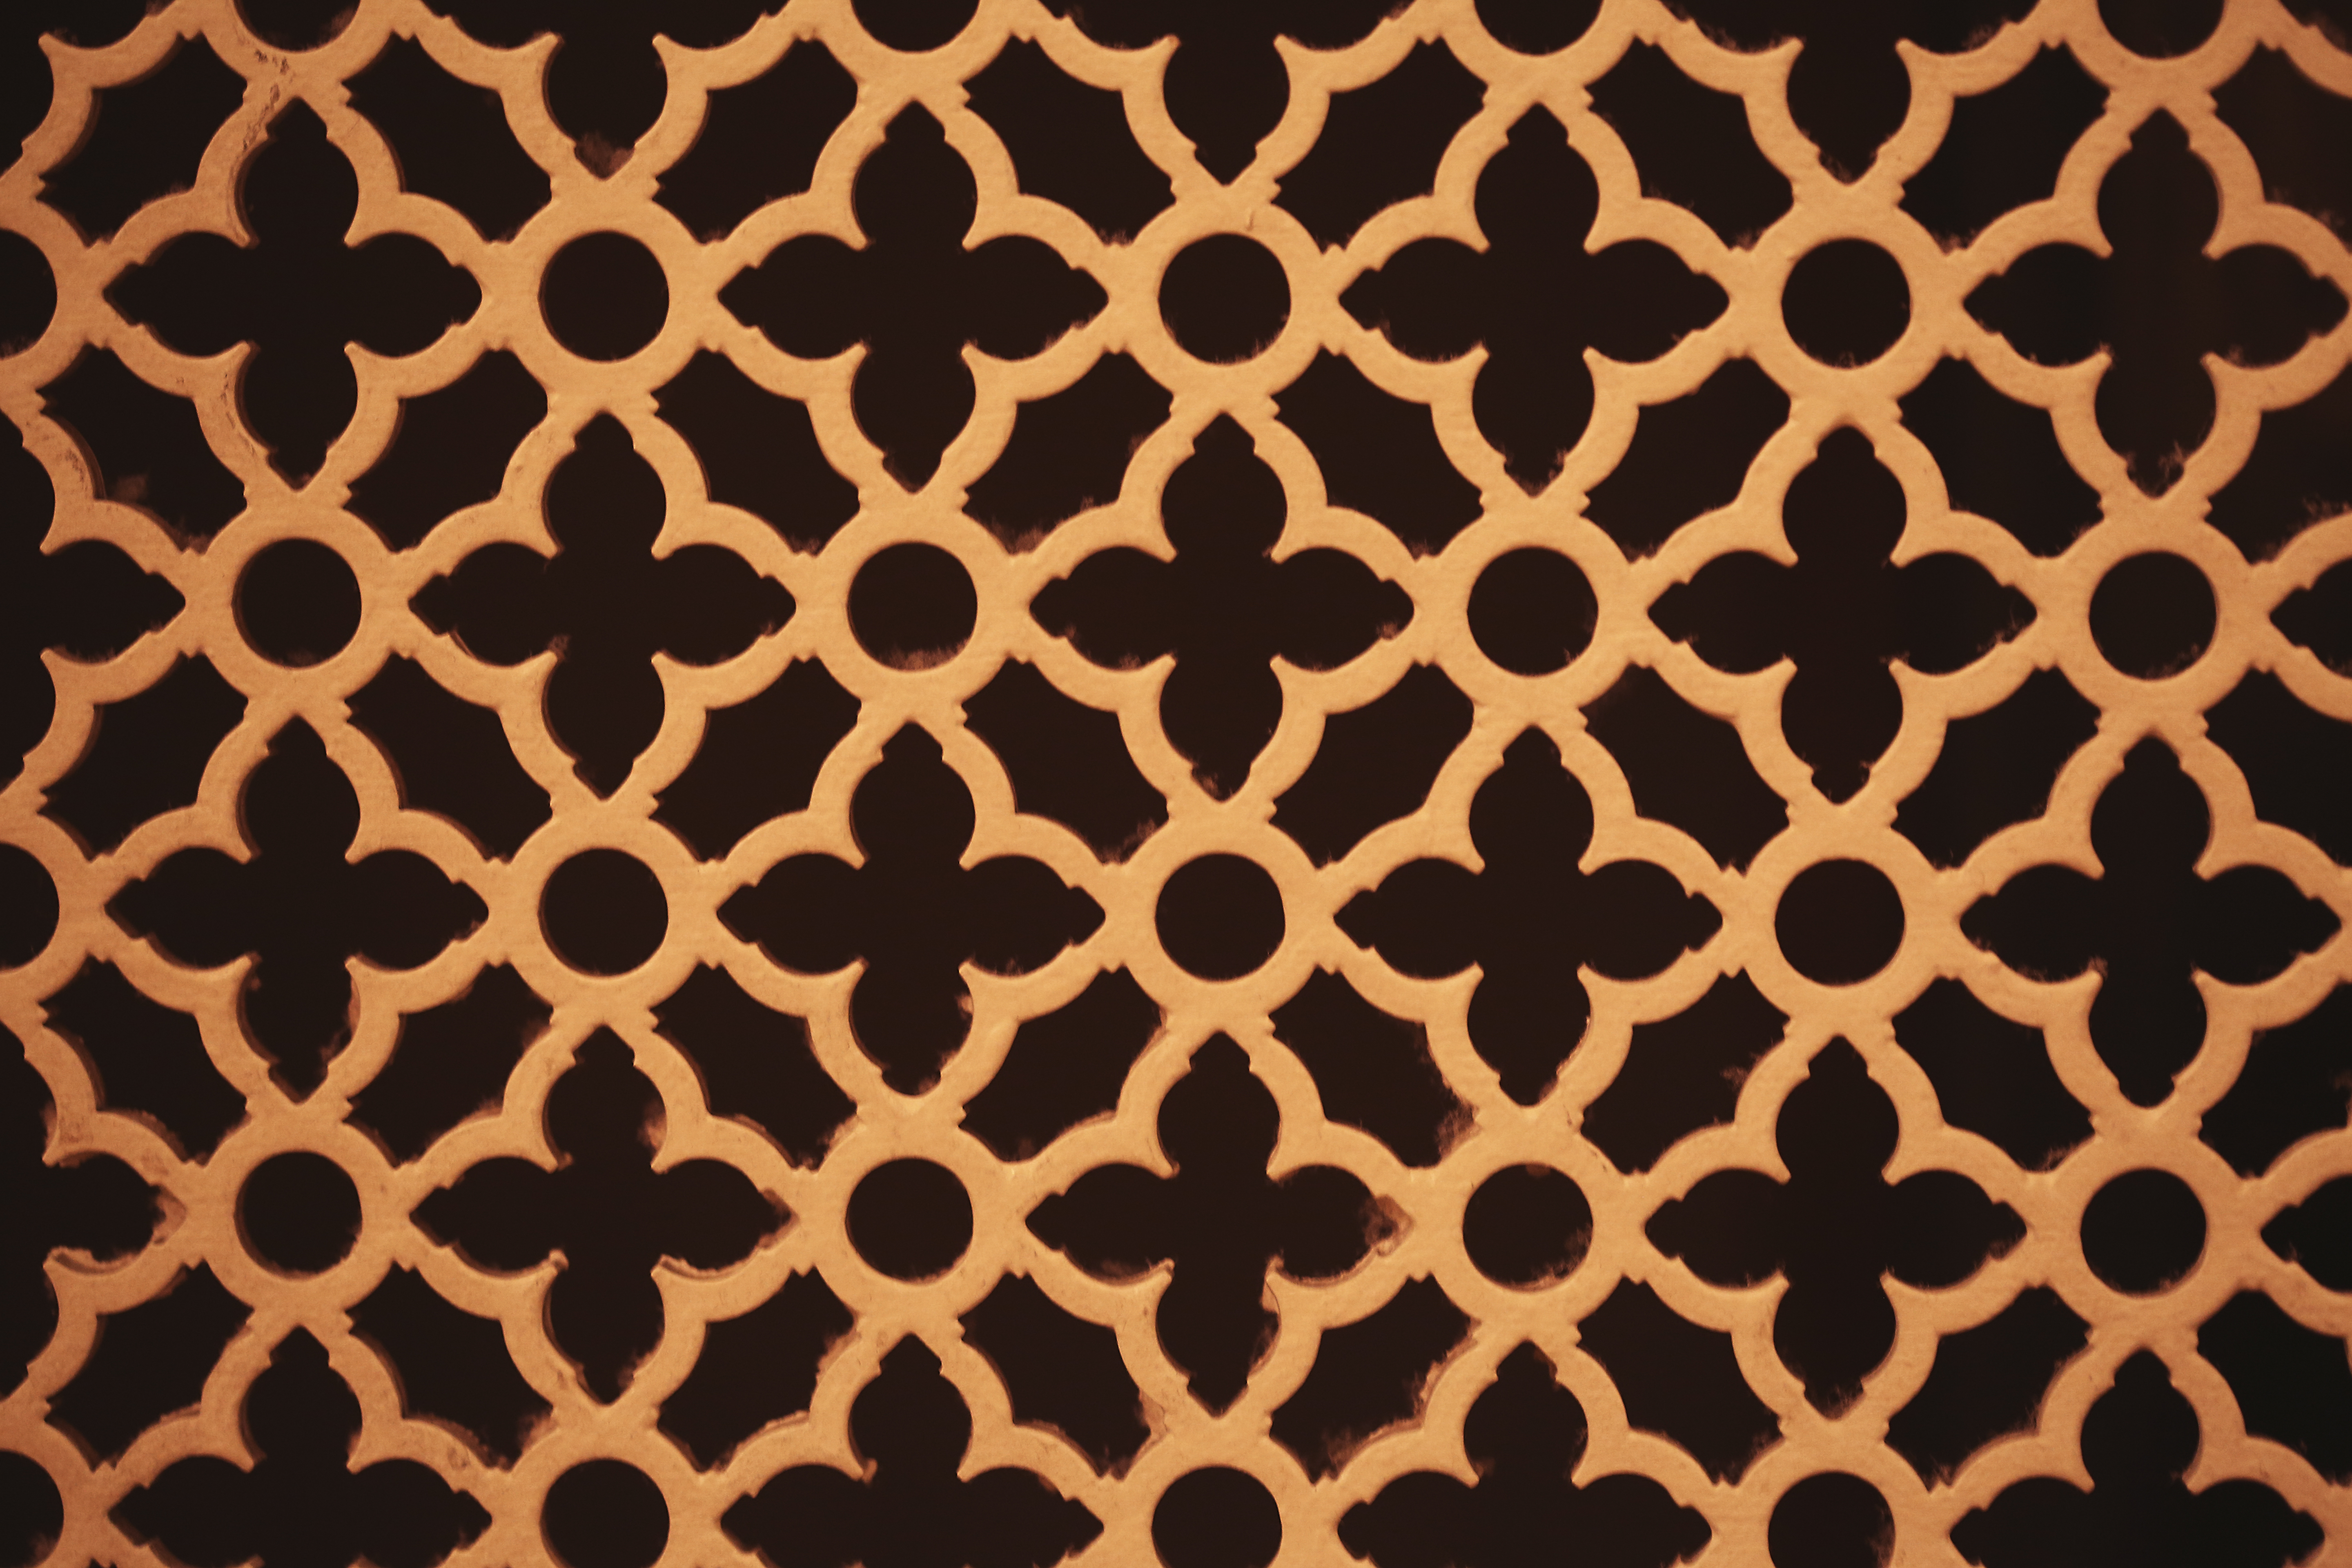
floor, pattern, line, brown, material, leopard, circle, font, textile, design, symmetry, flooring